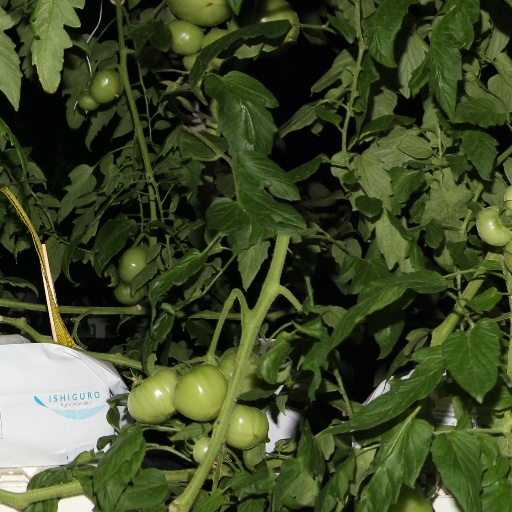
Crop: tomato